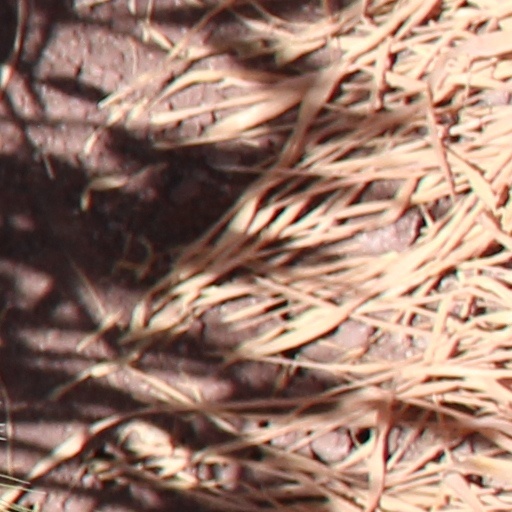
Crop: wheat